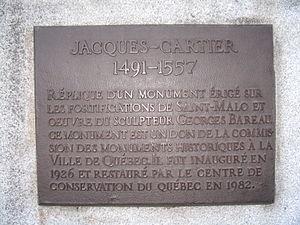
Plaque sur la statue de Jacques Cartier (1491-1557) devant la bibliothèque Gabrielle-Roy, dans le quartier Saint-Roch de Québec. La plaque se lit comme suit: «